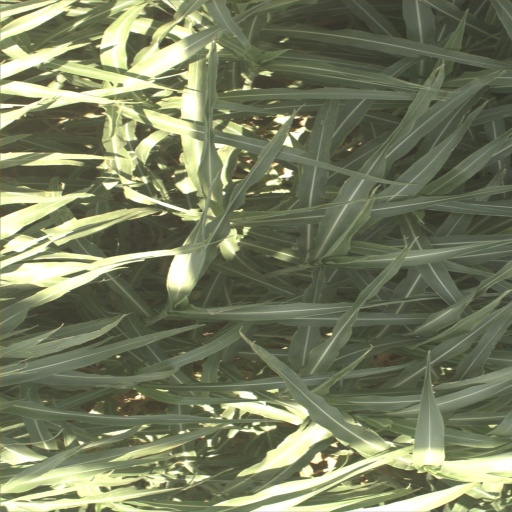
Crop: sorghum